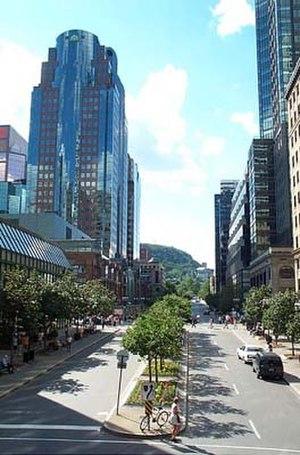
Eberhard Zeidler est un architecte canadien né le 11 janvier 1926 à Braunsdorf, en Thuringe, et qui a immigré au Canada en 1951. Il a créé l'agence Zeidler Partnership Architects, une agence d'architecture d'importance mondiale avec notamment des bureaux à Pékin, Londres, Calgary, Berlin, West Palm Beach. L'agence emploie 220 personnes.